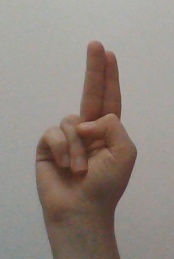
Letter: taa